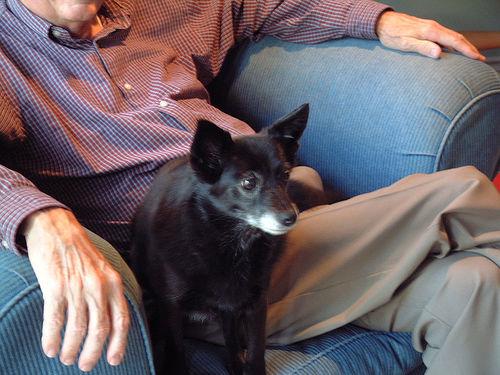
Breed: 201-n000024-schipperke